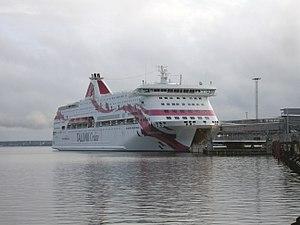
Baltic Princess dans le port de Tallinn en Aout 2008 Suomi: Baltic Princess Tallinnassa elokuussa 2008
Le Baltic Princess est un ferry de la compagnie estonienne Tallink construit par les chantiers Aker Yards, Helsinki, Finlande.